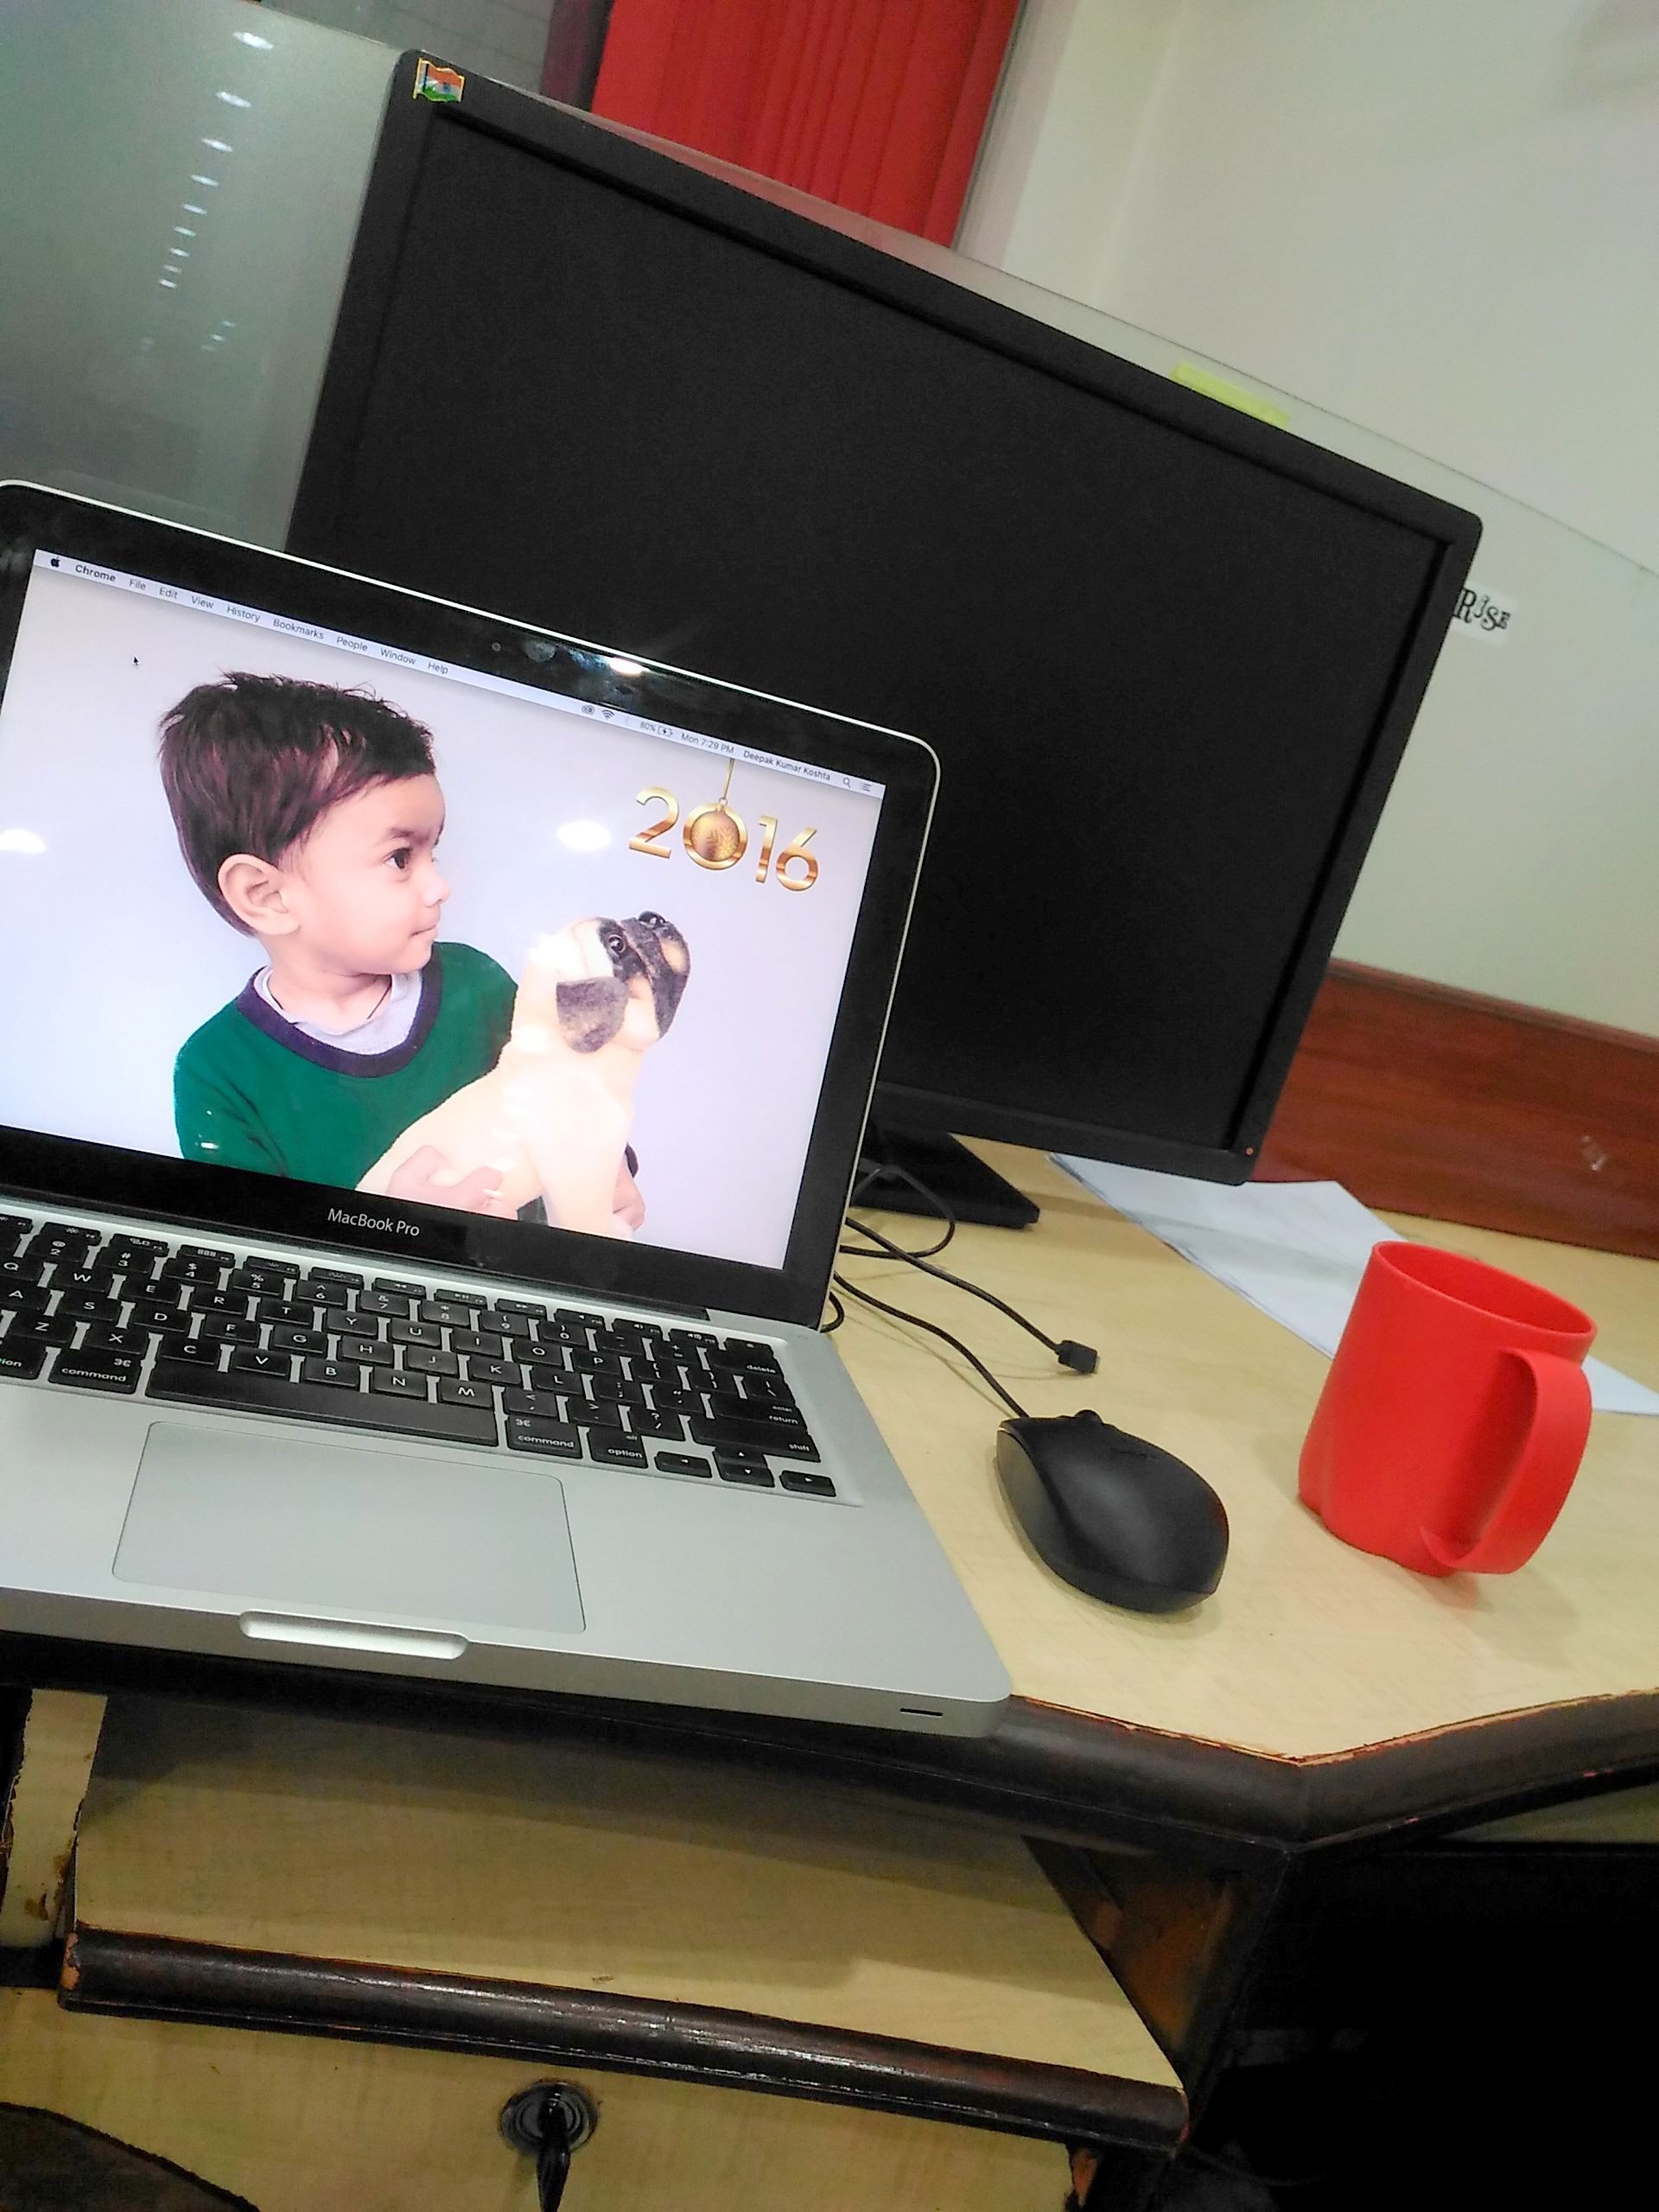
writing, advertising, art, design, display device